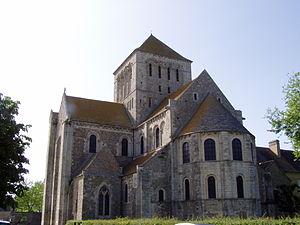
Cet article recense les monuments historiques de France classés en 1840, la première protection de ce type dans le pays.